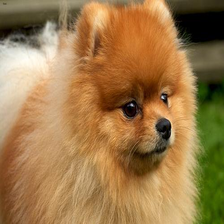
Species: dog
Breed: pomeranian